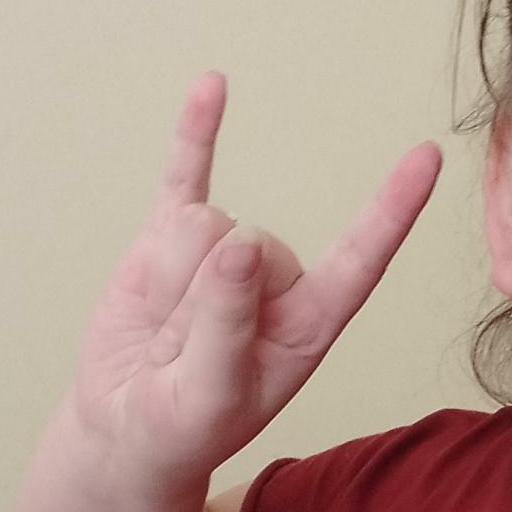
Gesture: rock